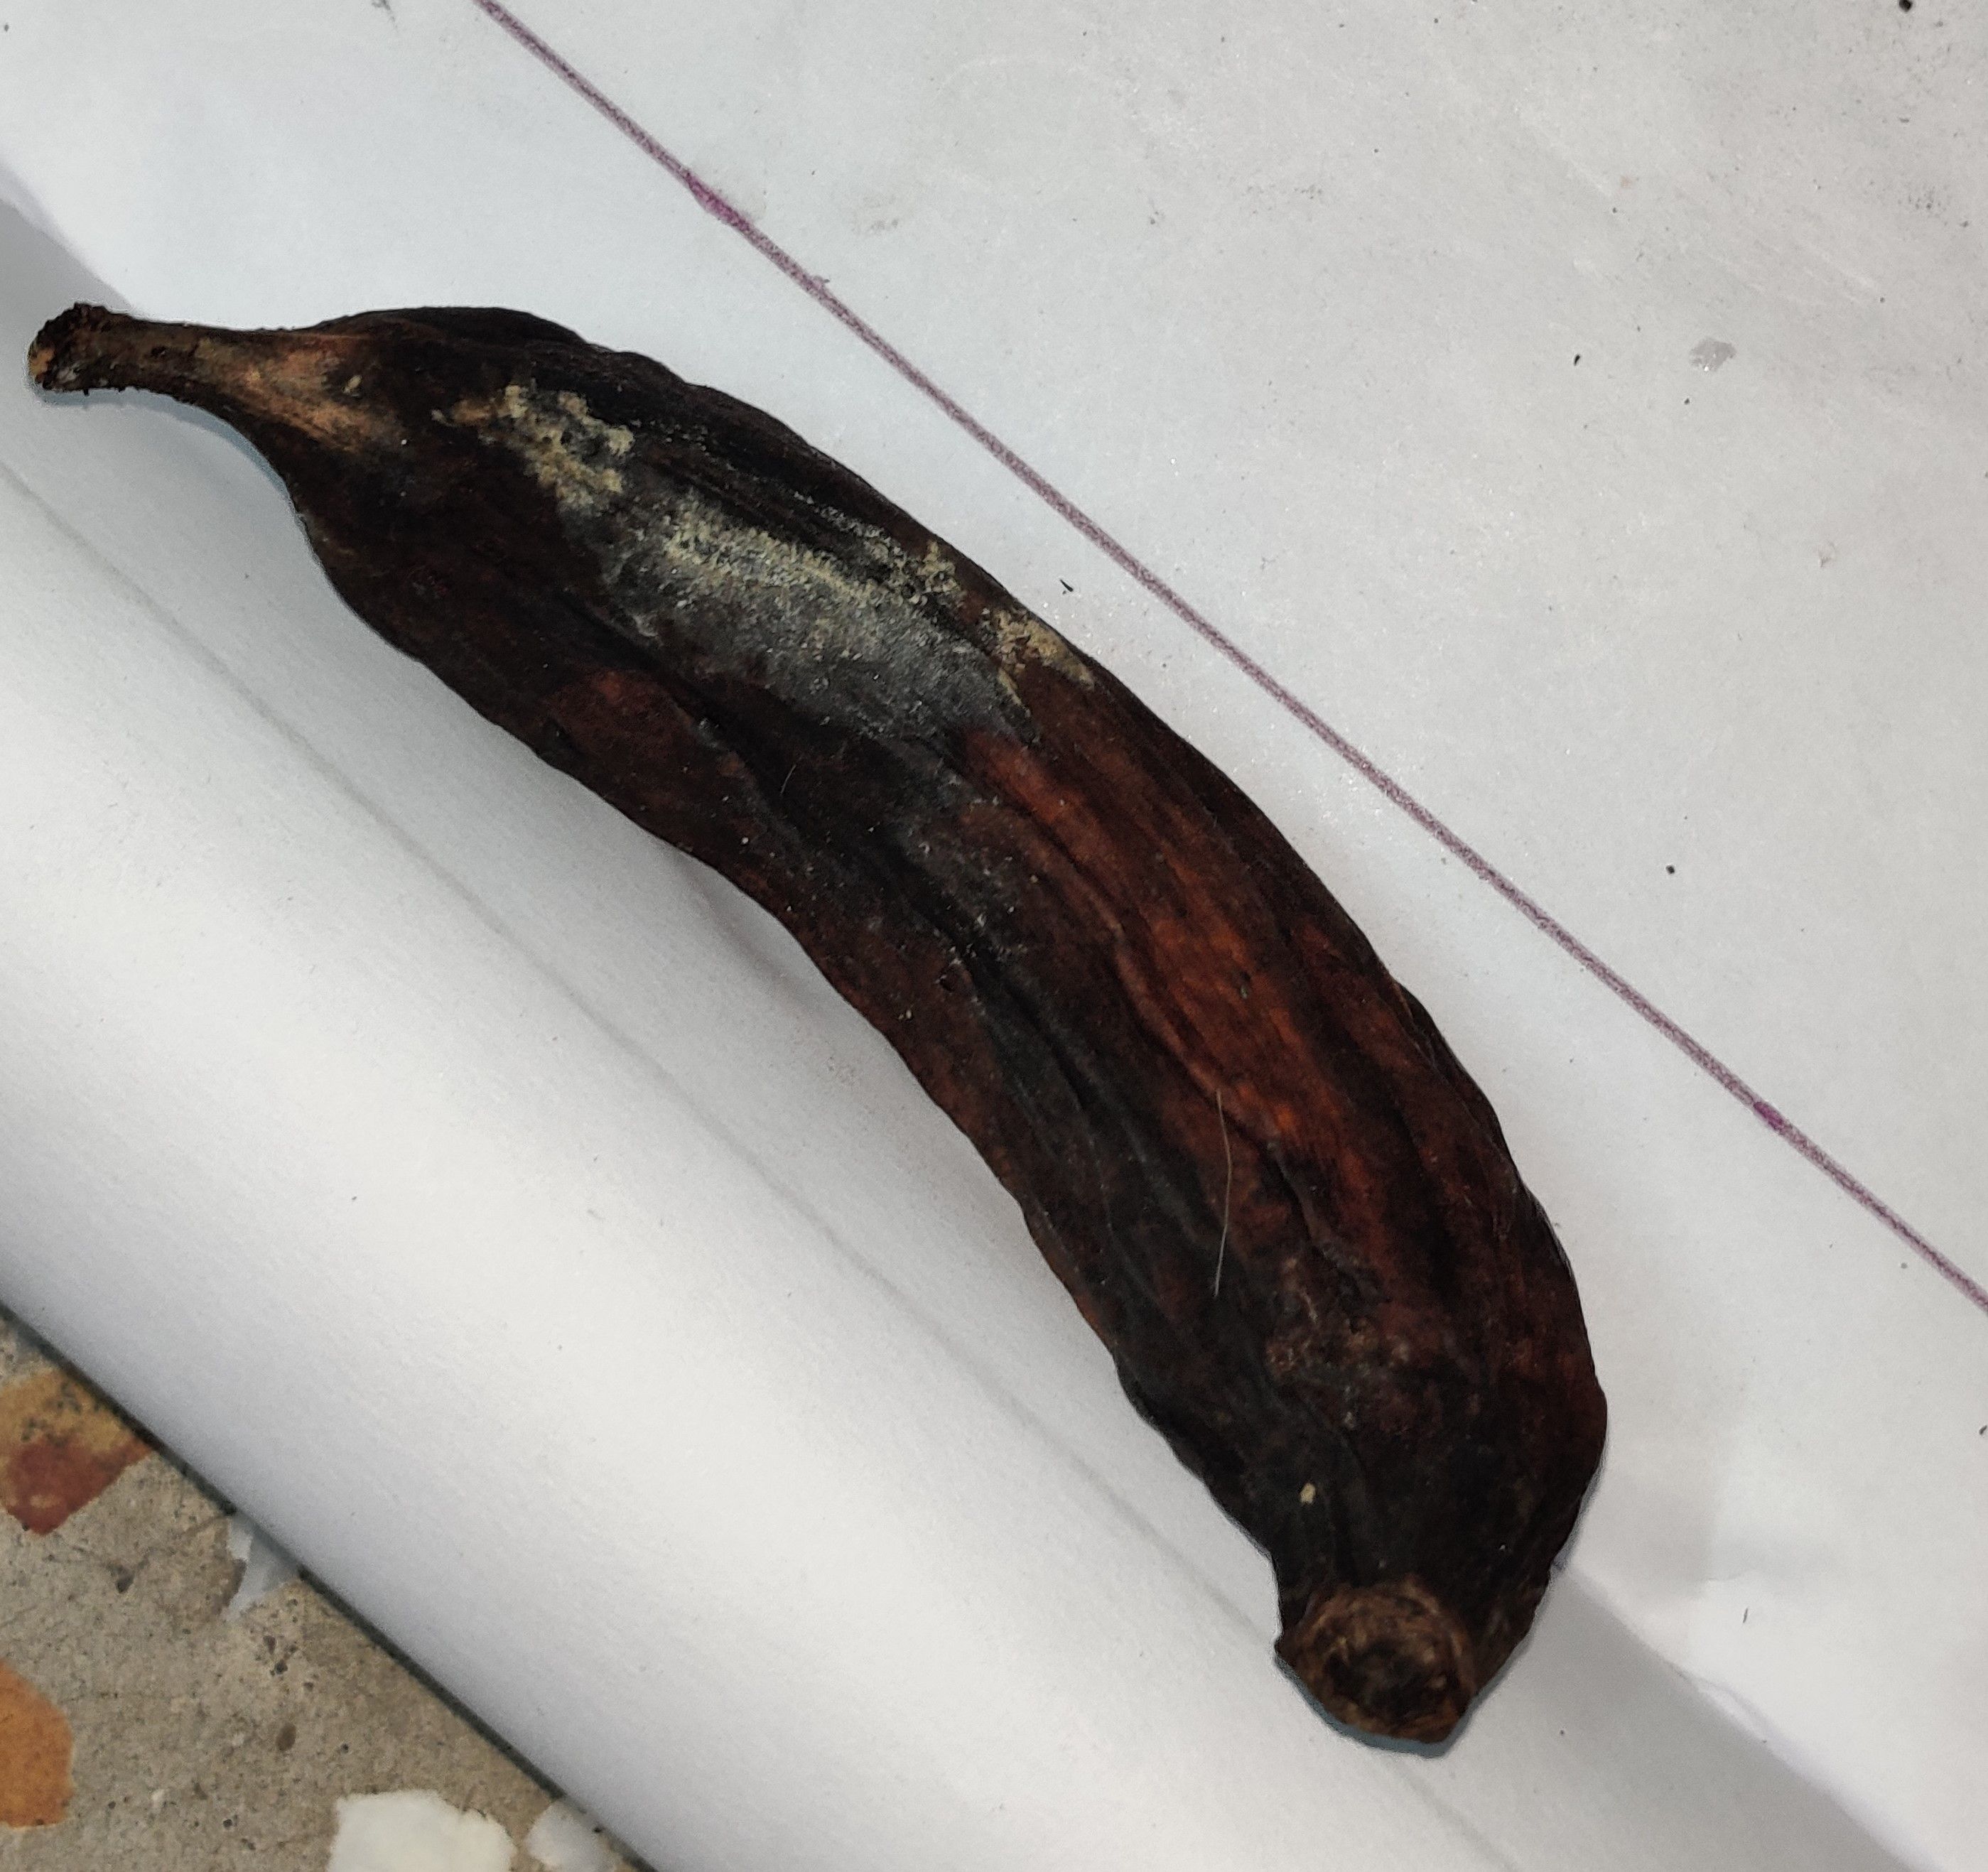
Fruit: banana
Grade: 3rd-grade